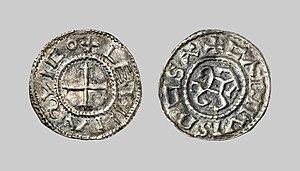
Denier de Charles le Chauve (843-877), problement une immobilisation du X-XI siecle (Argent, 1.63 gr, 20 mm). La légende sur l'avers LETINAS VICO, fait référence au Village des Estinnes. Cette pièce pourrait être une immobilisation du denier original émis sous le règne de Charles le Chauve, probablement un siècle ou deux après sa mort.
Les Estinnes est un lieu historique situé en Belgique, dans la province de Hainaut, aujourd'hui dans les limites des actuelles communes d'Estinnes-au-Val, Estinnes-au-Mont, Bray, Vellereille-les-Brayeux, Faurœulx et environs. Ce lieu, déjà occupé pendant la préhistoire, sert d'important lieu de production à travers les âges : un fundus gallo-romain, un domaine royal franc pépinide et carolingien pour devenir à la fin du Xᵉ siècle un domaine comtal des Comtes de Hainaut. Petit à petit démembré par ceux-ci, le lieu-dit Les Estinnes et ses reliquats encore présents en fin du XVIIIᵉ siècle disparaissent à la Révolution française et le tout est divisé en plusieurs communes.